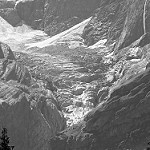
Label: B & W